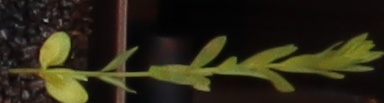
Label: Flax